Léon Comès

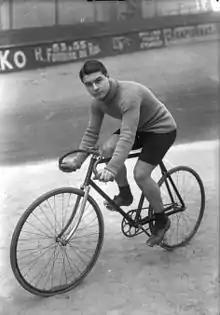
1909

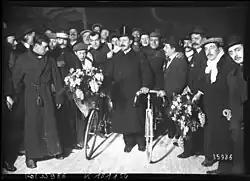
Léon Hourlier and Léon Comès, Paris Six Days, 1914

Léon Comès (11 February 1889 – 17 October 1915) was a French cyclist. He was born in Perpignan, France. Comès won the French national cycling championships in 1909, 1911 and 1914. He also won the French Grand Prix in 1914. Both Comès and his brother-in-law and fellow cyclist Léon Hourlier enlisted in the French military during World War I. They died together in a military air accident at Saint-Etienne-au-Temple in the Champagne district in France.